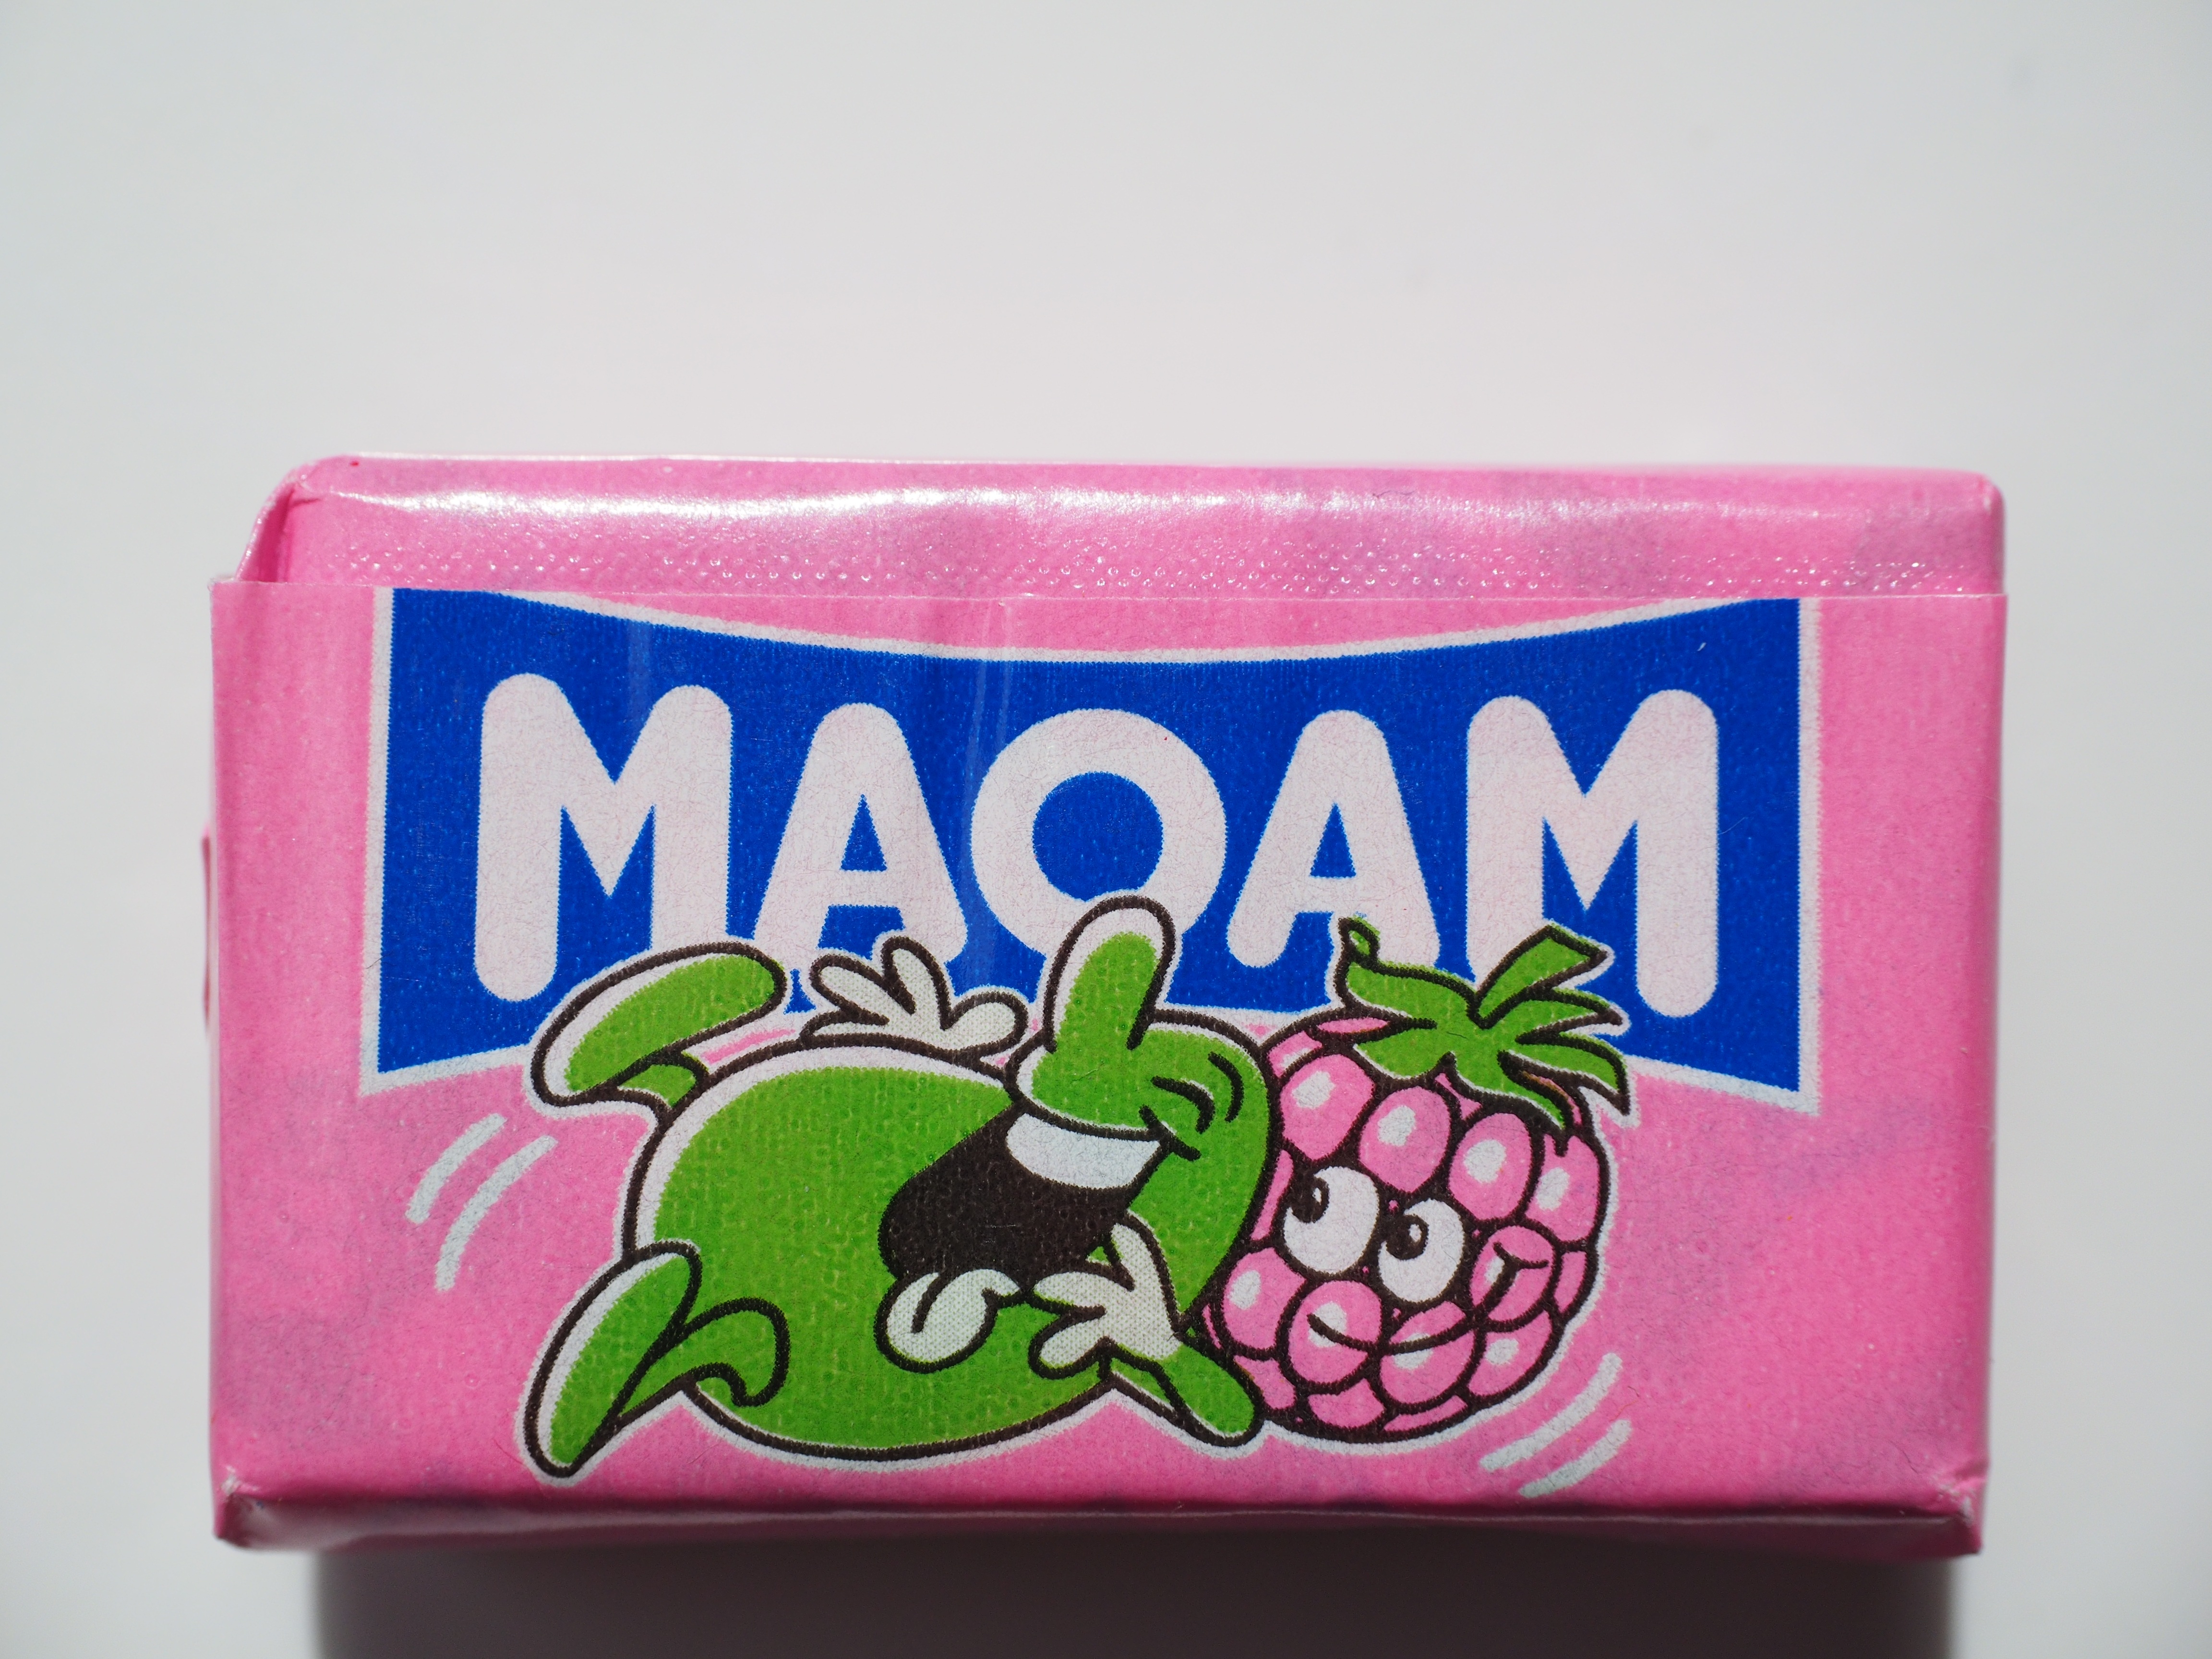
sweet, food, color, colorful, calories, fun, sugar, magenta, sweetness, treat, confectionery, nibble, hand made sweets, unhealthy, dental caries, suck, frivolous, maoam, sucking candies, chewy candy, hardly leaving, fellatio, maomix, maoam maomix, fashion accessory, coin purse